Kosciuszko National Park

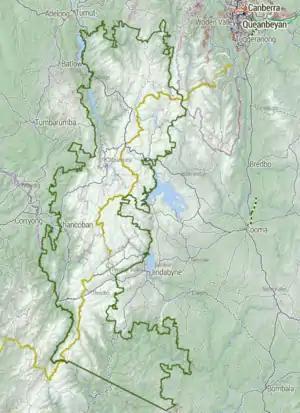
Map of the national park. The Australian Alps Walking Track is shown in yellow.

In June 2021, Federal environment minister Sussan Ley wrote to the NSW environment minister Matt Kean saying she planned to introduce regulation under federal environmental laws to protect the park, because the state was failing in its obligation to do so. A management plan for the wild horses was released on 24 November 2021. By June 2027 numbers are planned to be culled down to 3,000.